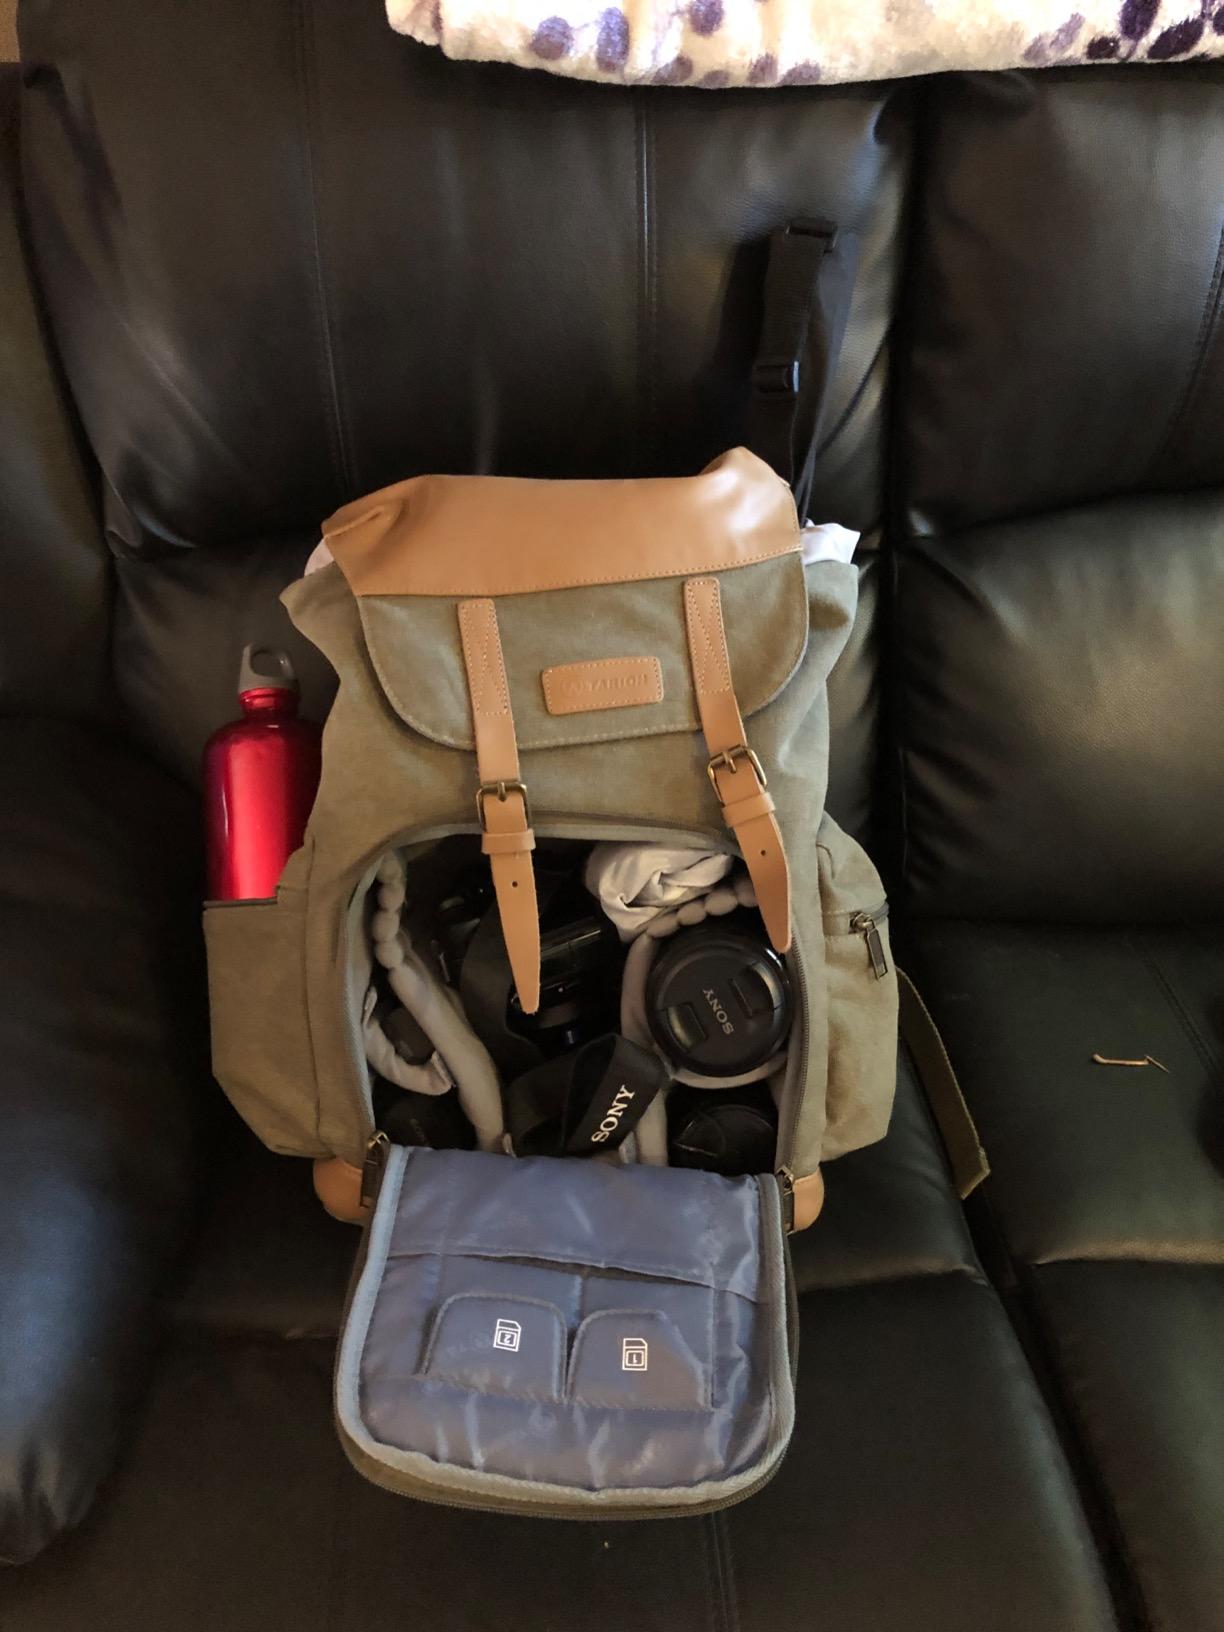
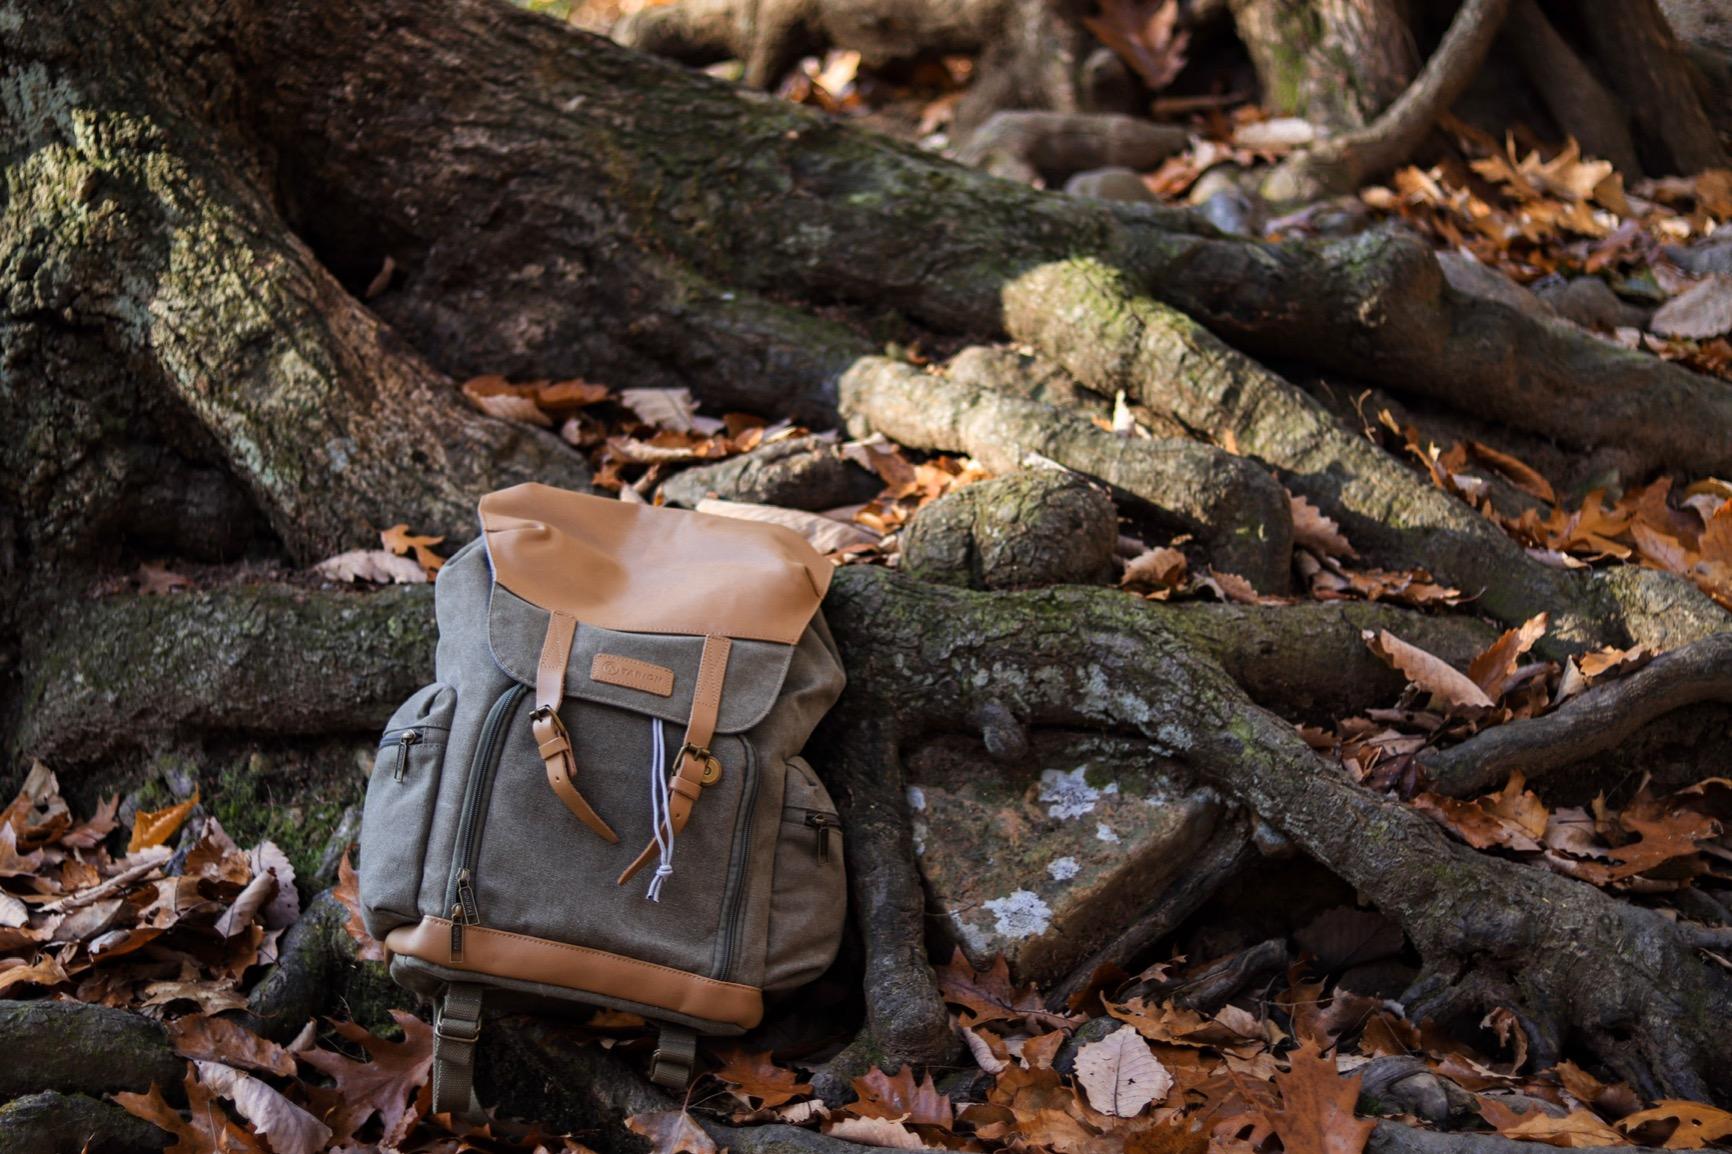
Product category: bag
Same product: yes